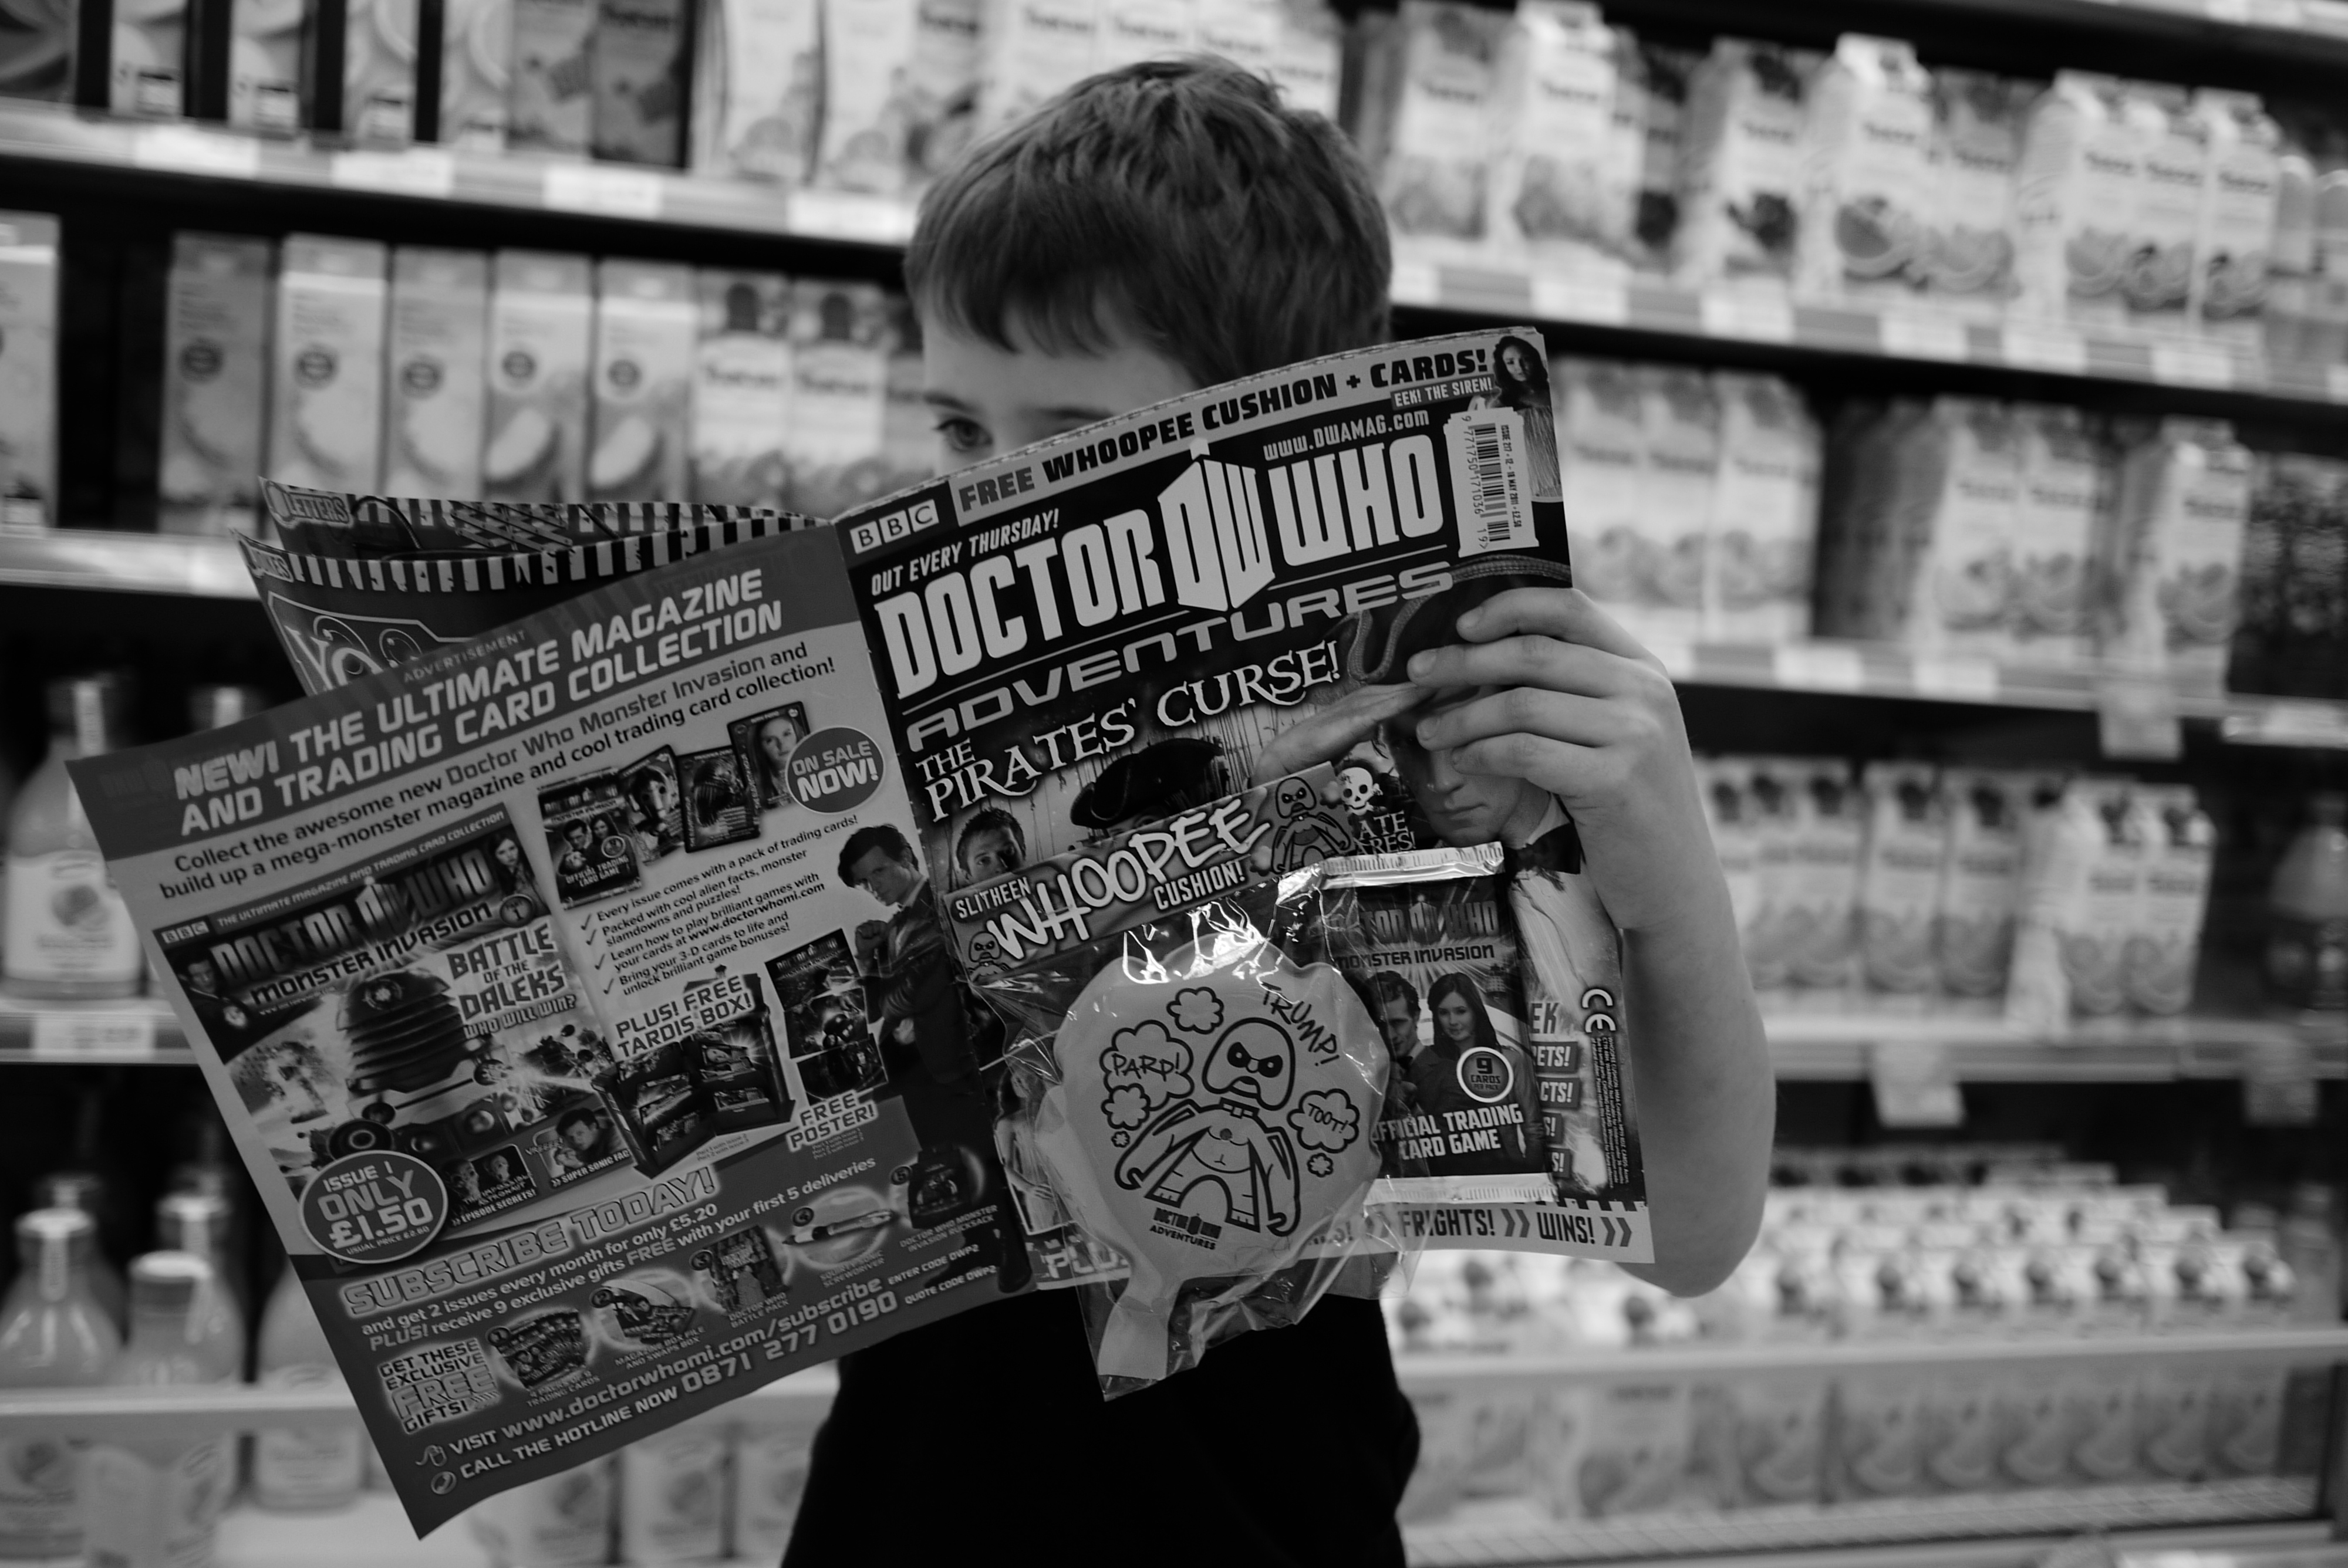
black and white, white, street, photography, ebook, newspaper, training, black, monochrome, streetphotography, flickr, thomas, video, olympus, photograph, omd, fuji, leica, monochrom, leuthard, hcb, thomasleuthard, streettogs, monochrome photography